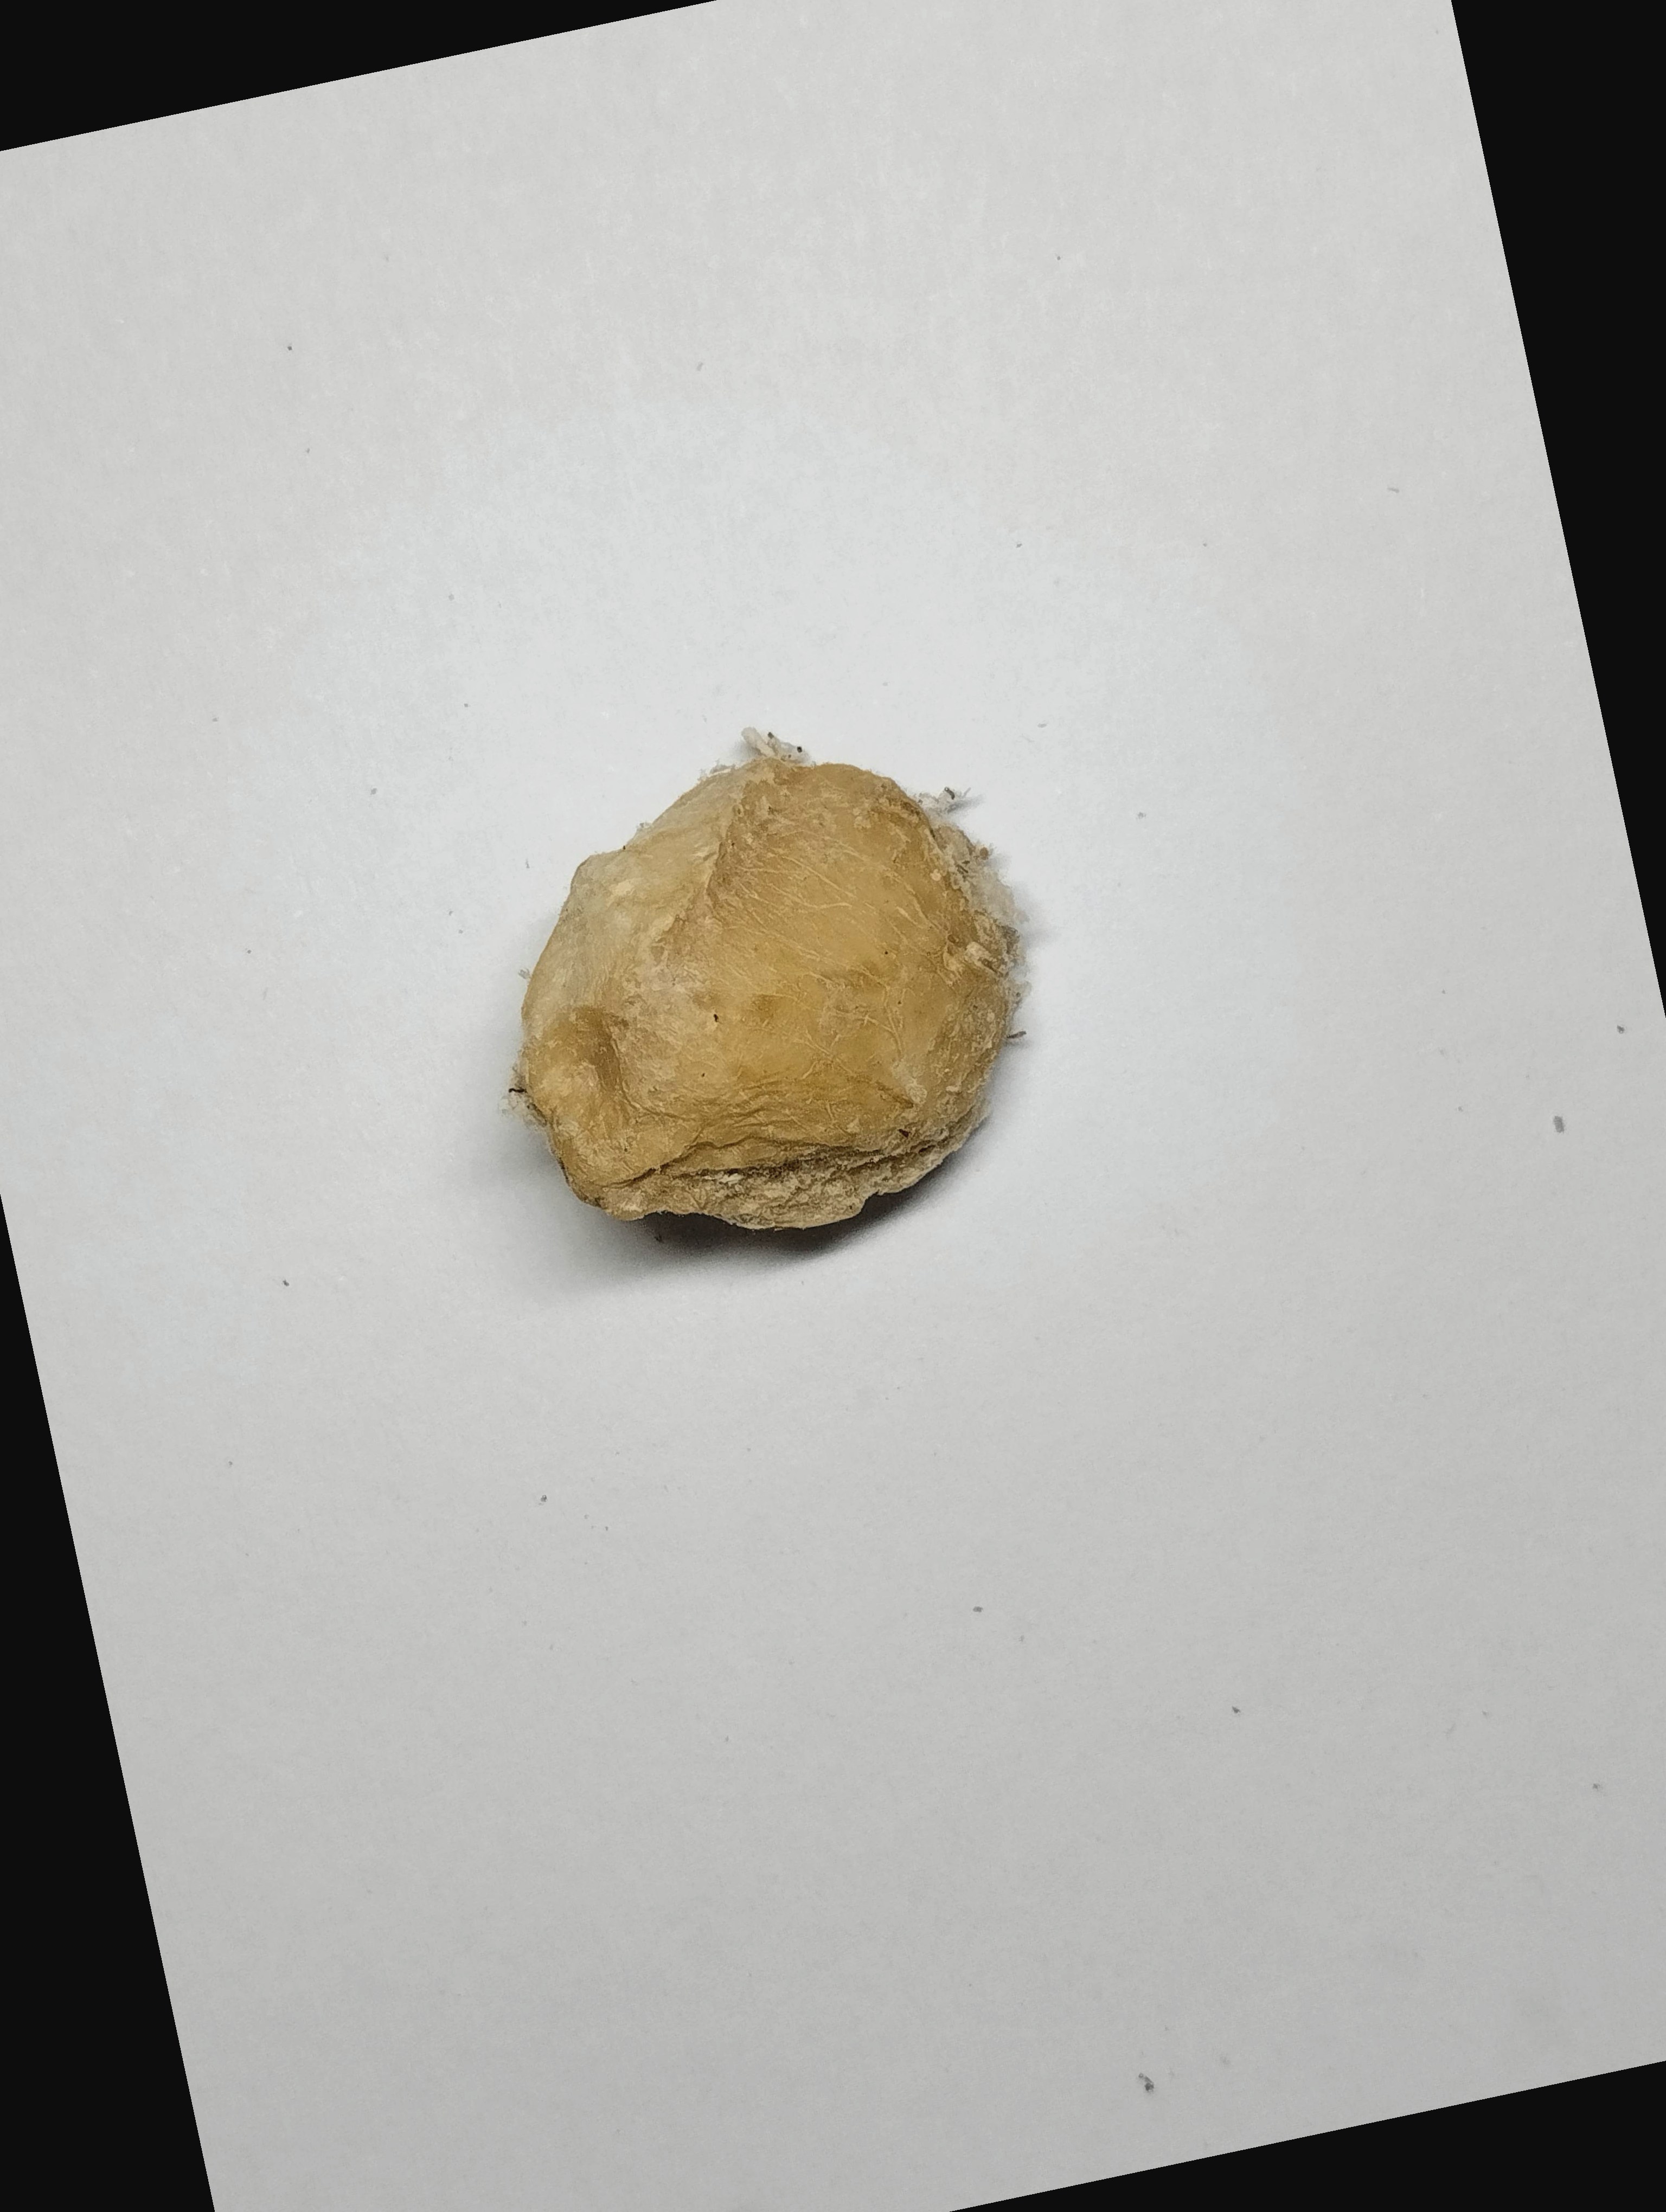
Label: rusak (damaged seed)